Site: brandenburg
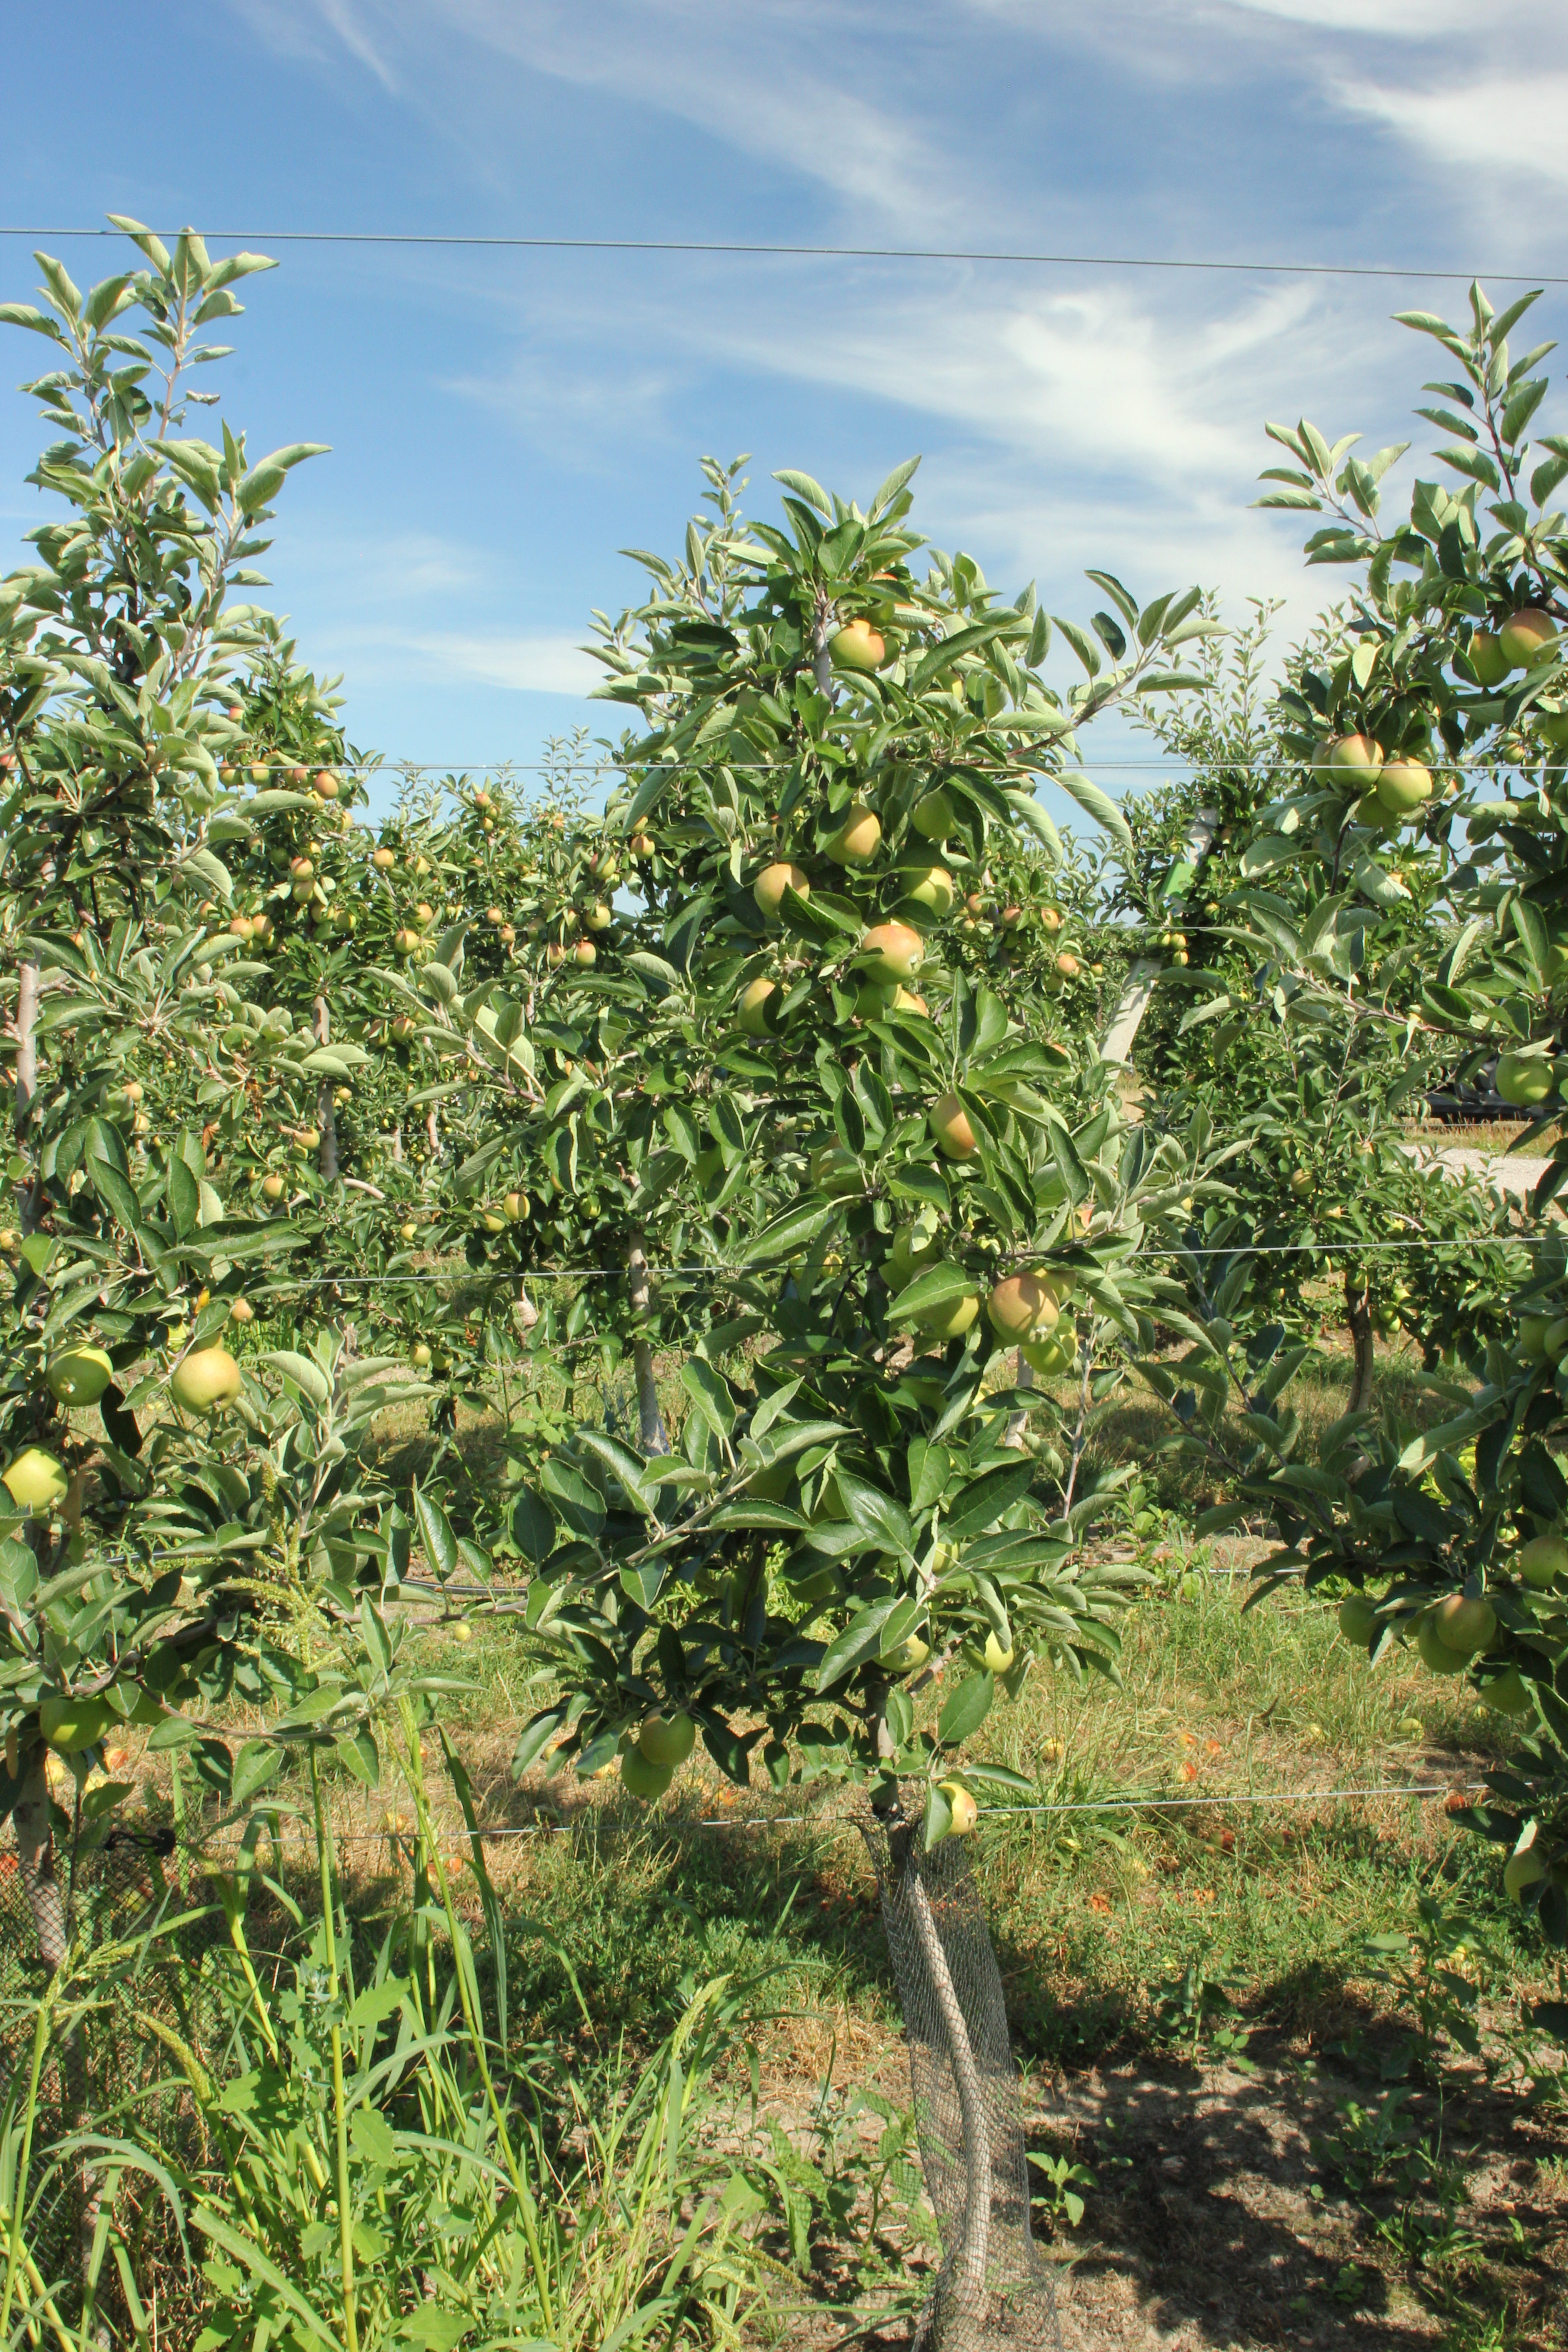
Growth stage (BBCH 77): Development of fruit